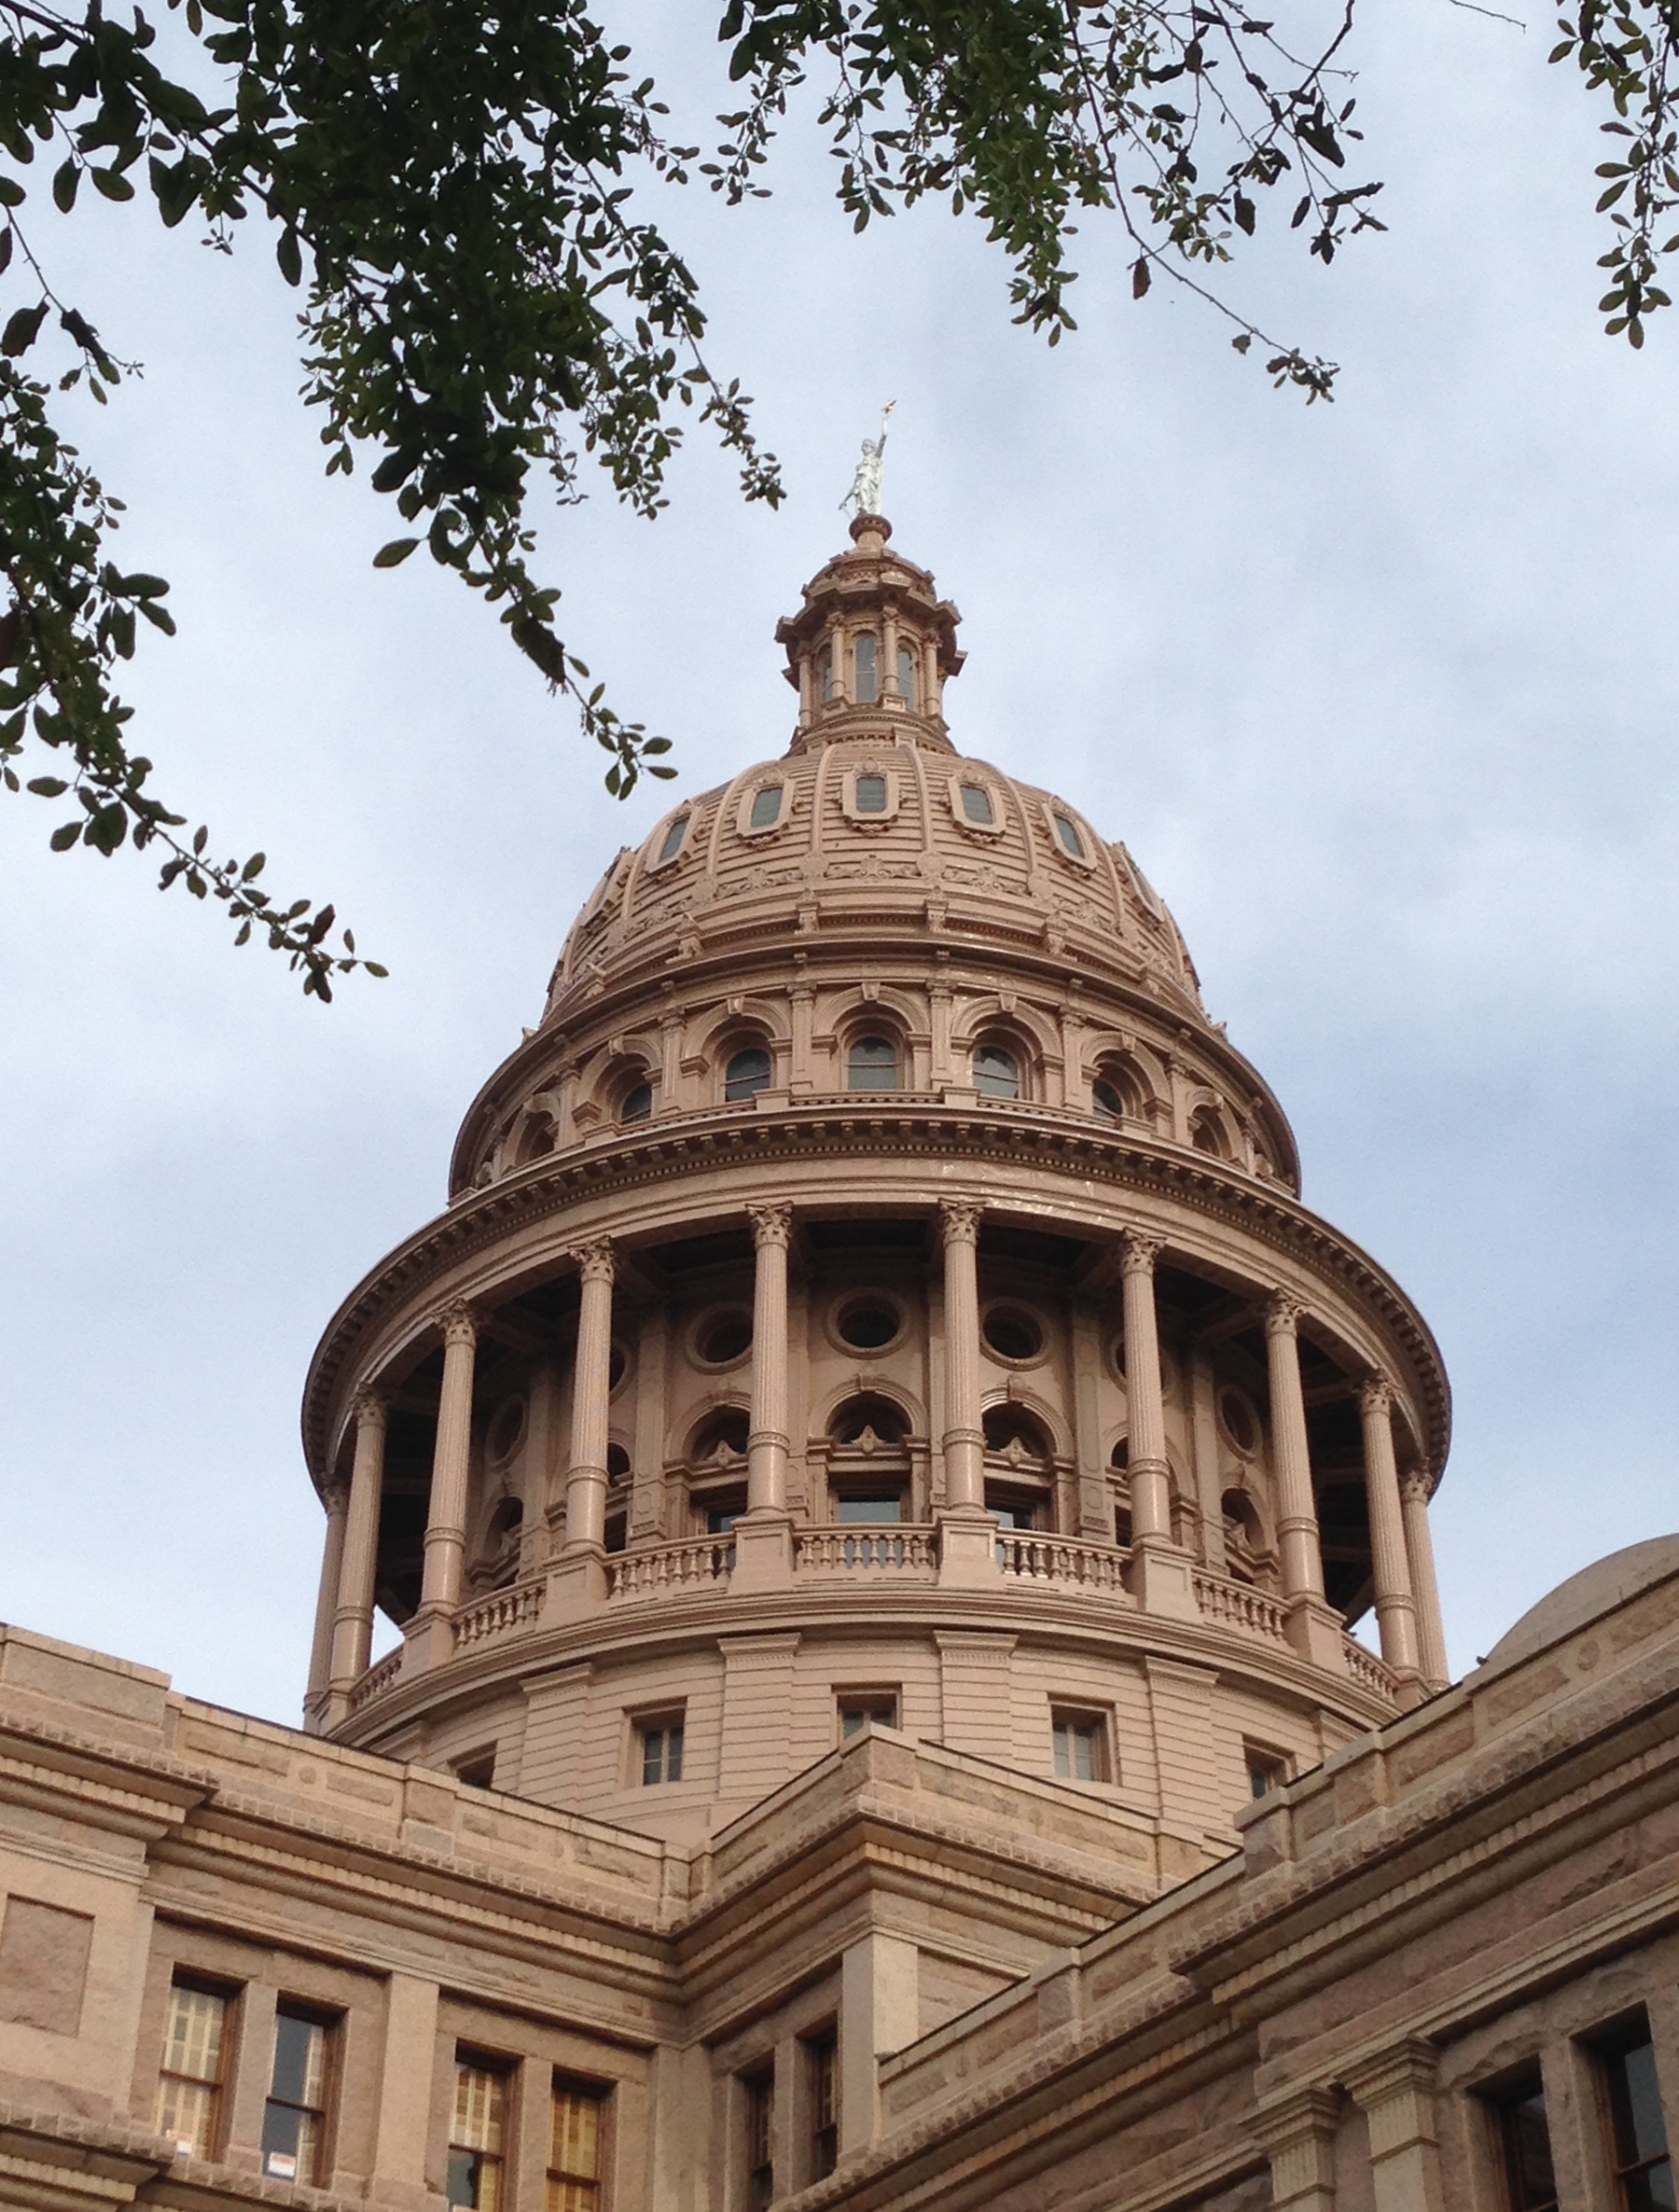
architecture, city, tower, usa, america, landmark, facade, cathedral, place of worship, basilica, dome, texas, austin, tx, capitol, congress, austin texas